Rijksakademie van beeldende kunsten

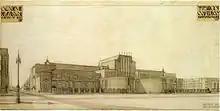
Michel de Klerk's 1918 competition design for the Rijksakademie van beeldende kunsten

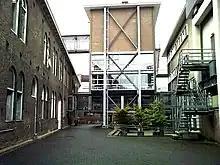
Courtyard

The Rijksakademie van beeldende kunsten (State Academy of Fine Arts) was founded in 1870 in Amsterdam. It is a classical academy, a place where philosophers, academics and artists meet to test and exchange ideas and knowledge. The school supports visual artists with a two-year curriculum.